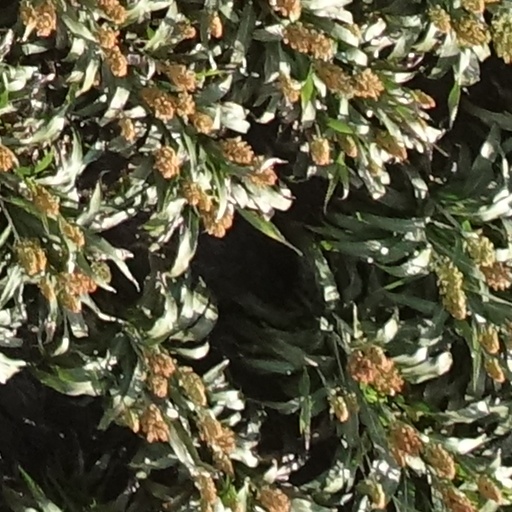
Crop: sorghum